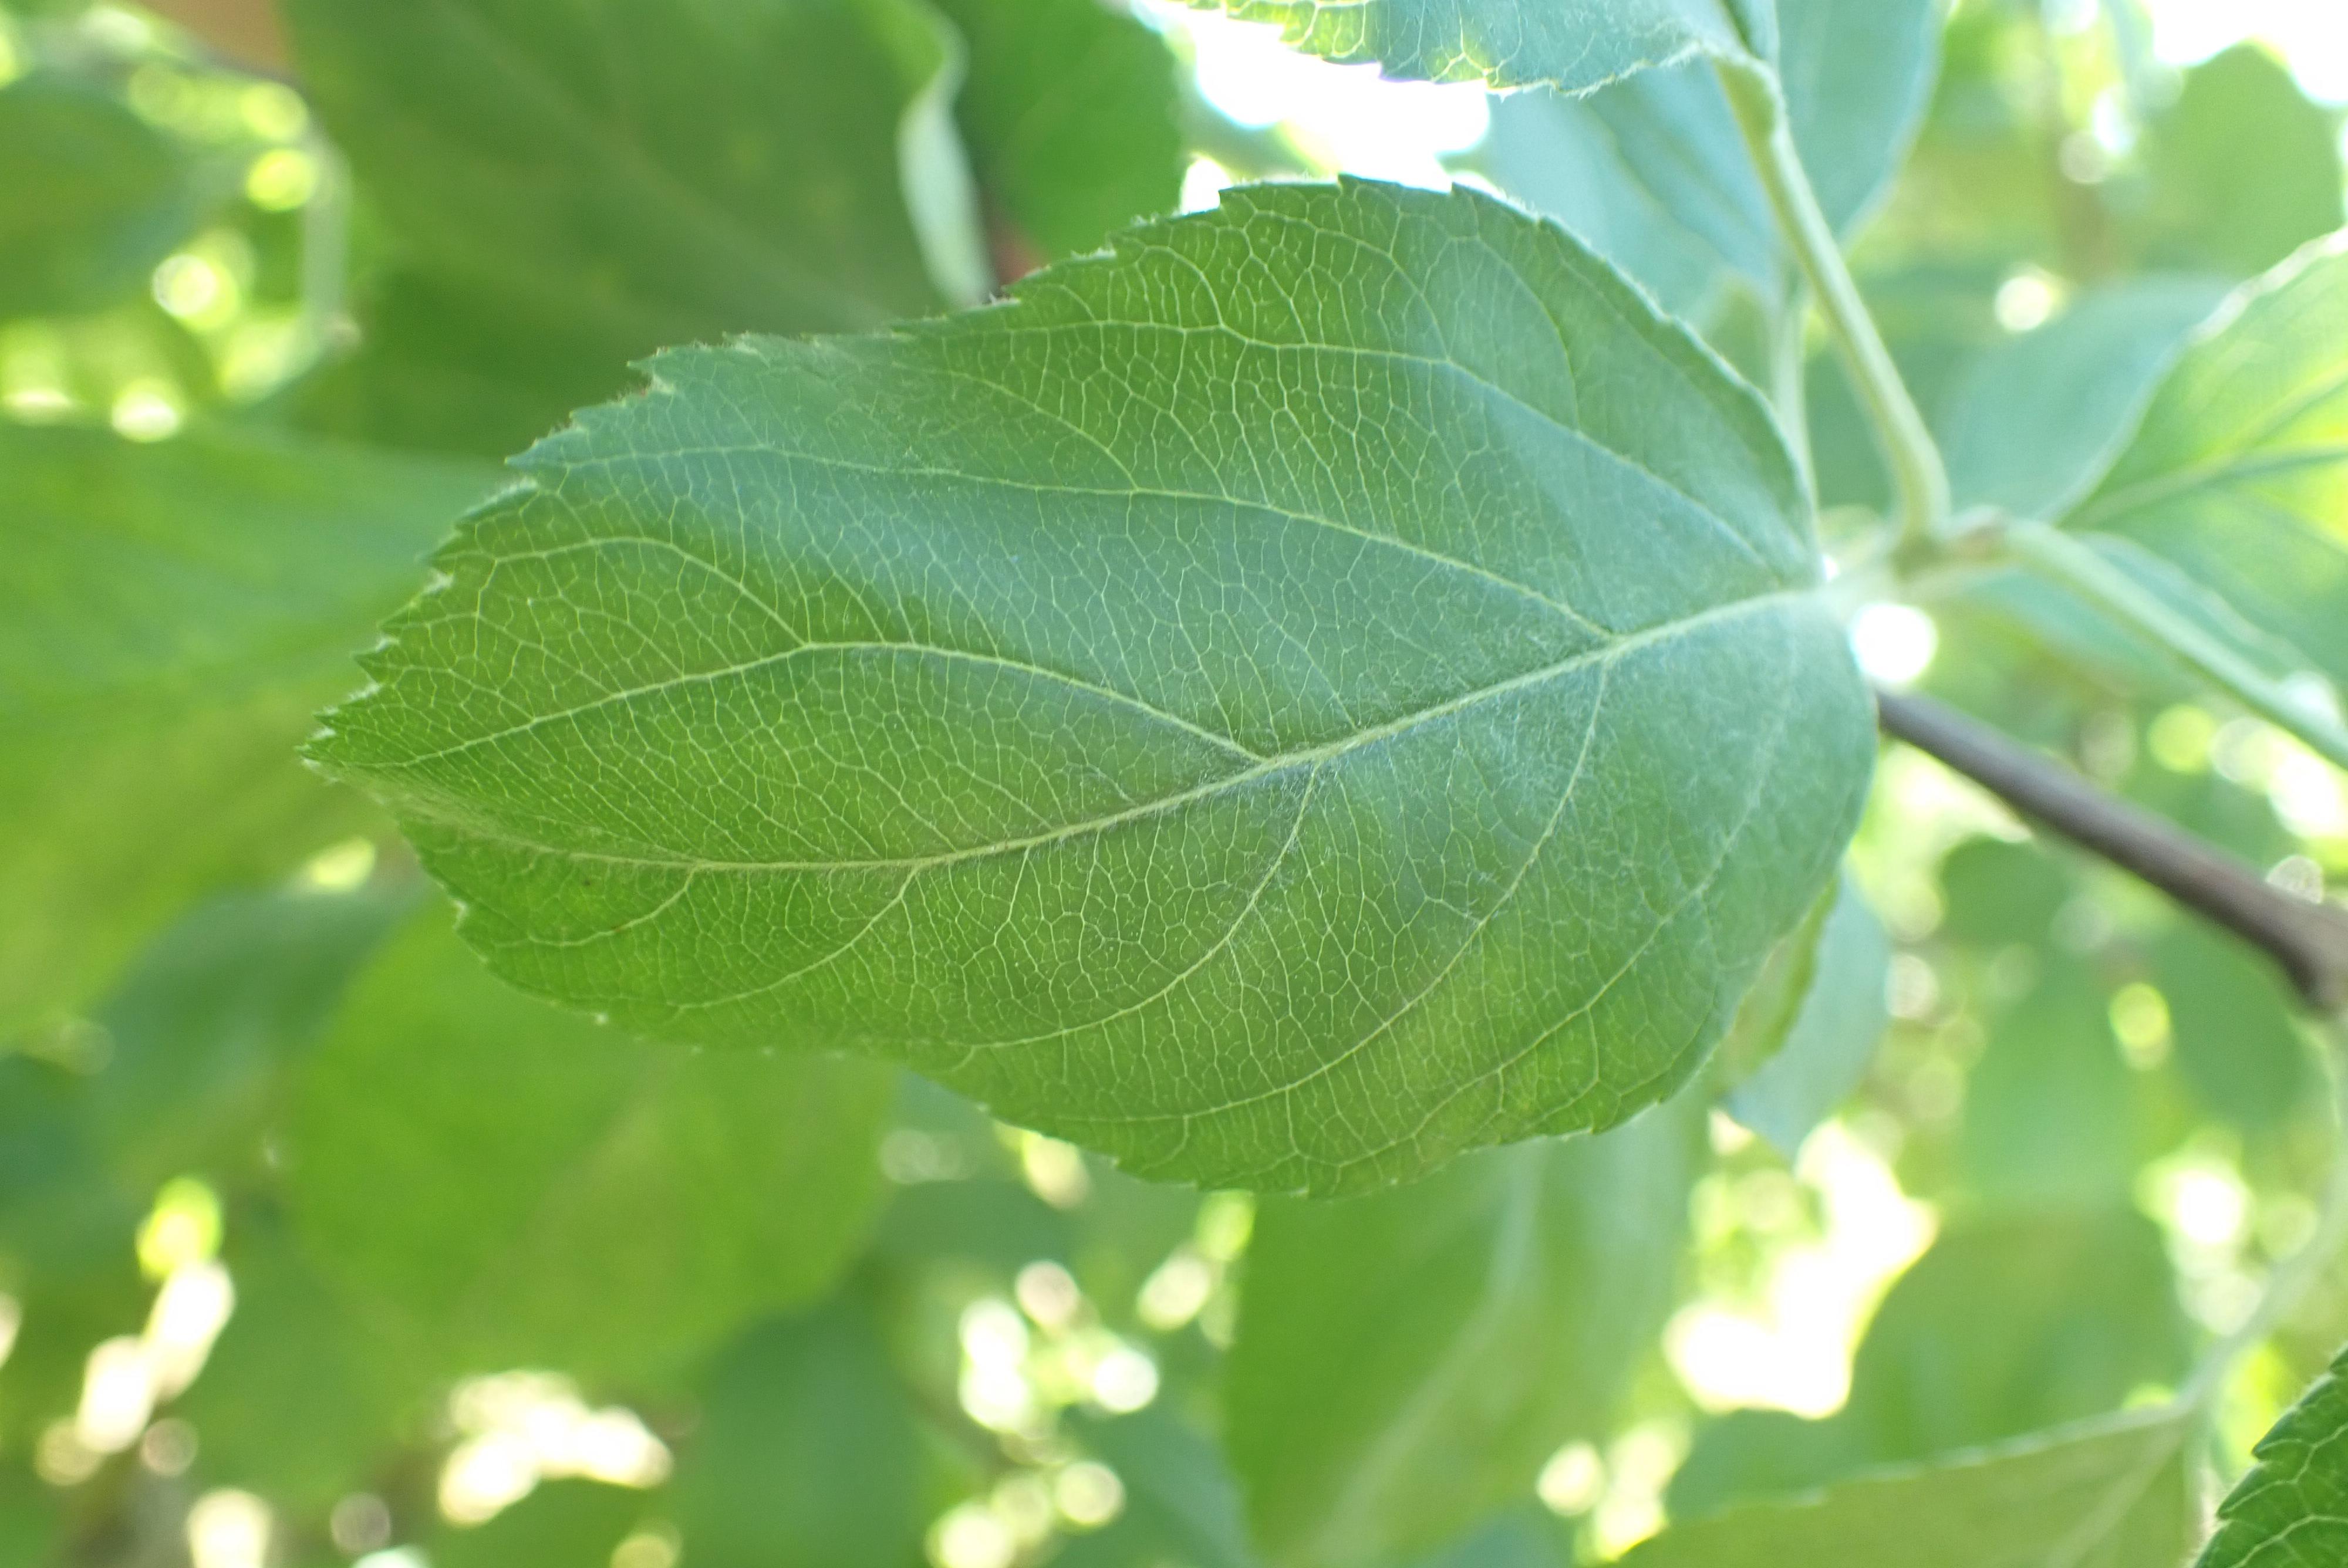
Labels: healthy